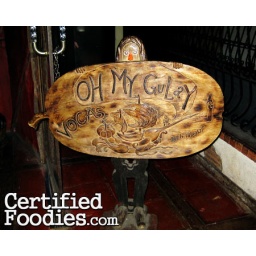
Oh My Gulay sign on the 4th Floor of La Azotea building along Session Road in Baguio - CertifiedFoodies.com